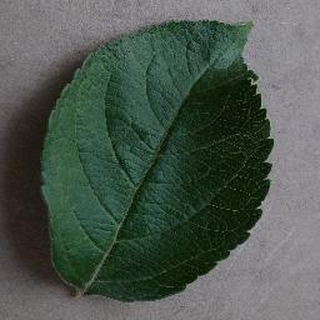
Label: healthy_apple